Grand Pavilion, Matlock Bath

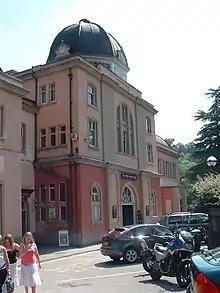
Grand Pavilion, Matlock Bath

The Grand Pavilion, Matlock Bath, is an Edwardian building in Matlock Bath, Derbyshire, England, built in 1910 and run by the local community and operated by their own charitable company. It houses the Peak District Lead Mining Museum.